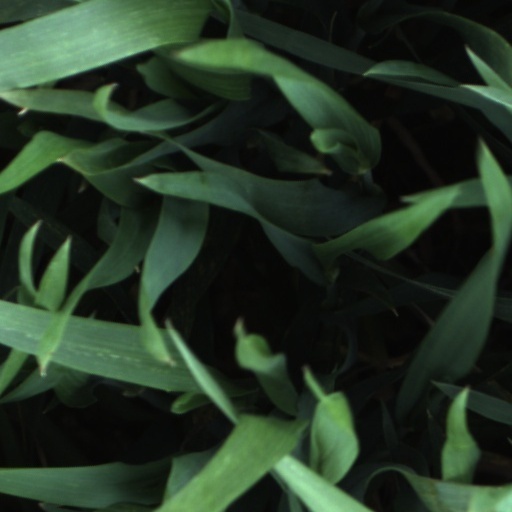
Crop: wheat